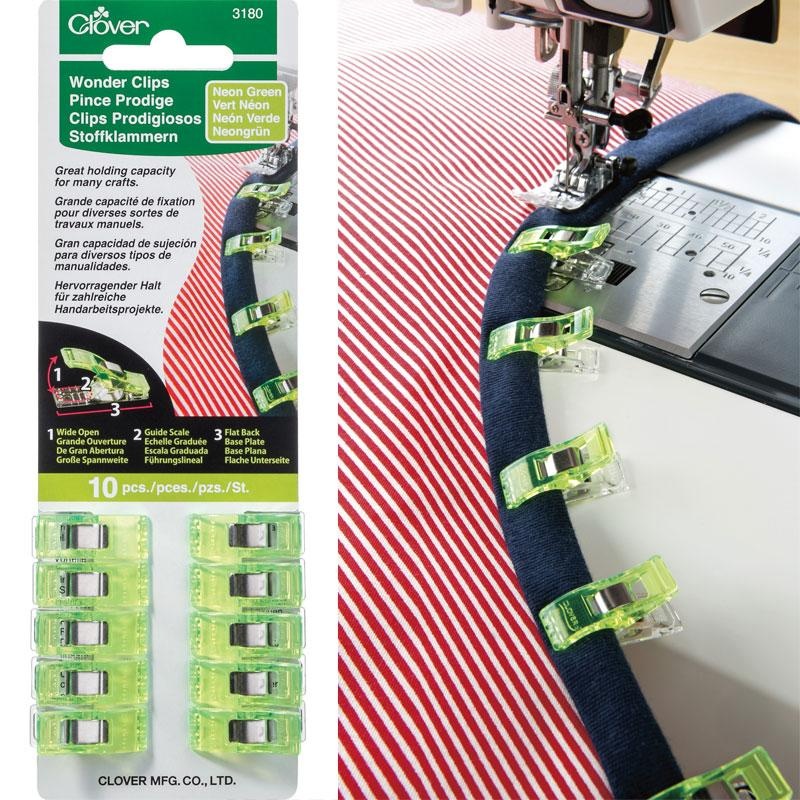
Wonder Clips Neon Green 10ct
Wonder Clips Neon Green 10ct
Brand: Checker
Category: Arts & Entertainment > Hobbies & Creative Arts > Arts & Crafts > Art & Crafting Tool Accessories > Spinning Wheel Accessories > Orifice Hooks